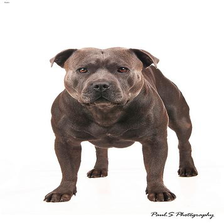
Species: dog
Breed: staffordshire bull terrier